Battle of Los Angeles (2009)

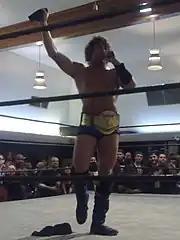
Kenny Omega won the vacant PWG World Championship by winning the 2009 Battle of Los Angeles.

It was followed by a match between Alex Shelley and Brandon Gatson. After hitting two superkicks to Gatson, Shelley attempted a third superkick but Gatson countered with a jackknife and pinned Shelley for the win.